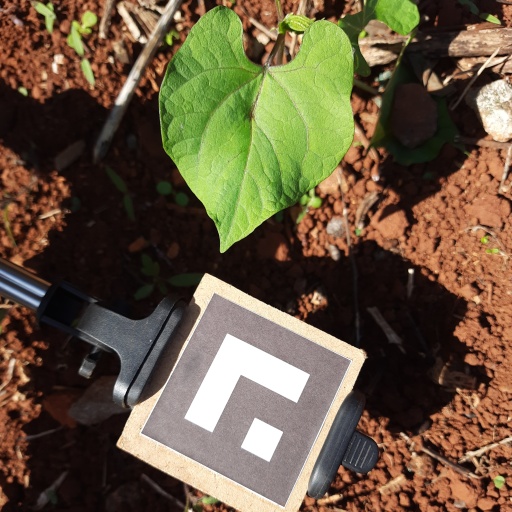
Observations: wavy surface, no eating holes, under sunlight